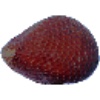
Label: salak